United Kingdom labour law

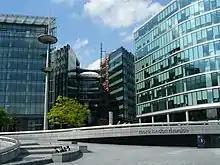
Under the Equality Act 2006, the Equality and Human Rights Commission, with offices near City Hall, London, promotes equality by intervening in discrimination cases, providing guidance and making investigations into workplace practices.

Fourth, members must be treated fairly if they are disciplined by a union, in accordance with judicially developed principles of natural justice. For example, in "Roebuck v NUM (Yorkshire Area) No 2" Templeman J held that it was unfair that Arthur Scargill was on the appeal panel for journalists being disciplined for appearing as witnesses against a libel action by Scargill himself. In another example, "Esterman v NALGO" held that Miss Esterman could not be disciplined for taking up an election counting job outside of her work, especially since the power of the union to restrain her was not clearly in its own rules. Fifth, members cannot be expelled from the union without a fair reason, set out in the statutory grounds under TULRCA 1992 section 174. This could include an expulsion under the Bridlington Principles, an agreement among unions to maintain solidarity and not attempt to "poach" each other's members. However, the legislation was amended after "ASLEF v United Kingdom" to make clear that unions may exclude members whose beliefs or actions are opposed to the union's legitimate objectives. In "ASLEF", a member named Lee was involved in the British National Party, a neo-fascist organisation committed to white supremacy, and Lee himself was involved in violence and intimidation against Muslim people and women. The European Court of Human Rights held that ASLEF was entitled to expel Lee because, so long as it did not abuse its organisational power or lead to individual hardship, "unions must remain free to decide in accordance with union rules, questions concerning admission to and expulsion from the union." Lastly, union members also have the more dubious "right" to not strike in accordance with the decision of the executive. This precludes a union disciplining members who break solidarity, and has been criticised by the International Labour Organization for undermining a union's effectiveness, in breach of core labour standards.